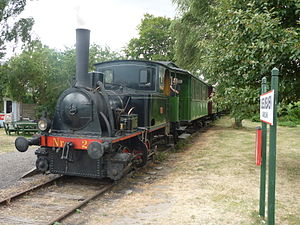
Museumsbanen Maribo-Bandholm
Veterantoget mellem Maribo og Bandholm
Museumsbanen Maribo-Bandholm er en veteranbane beliggende på strækningen Maribo-Bandholm. Det er Danmarks ældste veteranbane og blev etableret i 1962, da Dansk Jernbane-Klub indledte driften med museumstog mellem de to byer Maribo og Bandholm.